Sacrifice

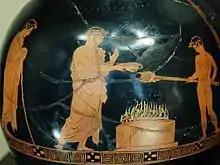
Animal sacrifice offered together with libation in Ancient Greece. Attic red-figure oinochoe, –425 BC (Louvre).

Animal sacrifice is the ritual killing of an animal as part of a religion. It is practiced by adherents of many religions as a means of appeasing a god or gods or changing the course of nature. It also served a social or economic function in those cultures where the edible portions of the animal were distributed among those attending the sacrifice for consumption. Animal sacrifice has turned up in almost all cultures, from the Hebrews to the Greeks and Romans (particularly the purifying ceremony Lustratio), Egyptians (for example in the cult of Apis) and from the Aztecs to the Yoruba. The religion of the ancient Egyptians forbade the sacrifice of animals other than sheep, bulls, calves, male calves and geese.